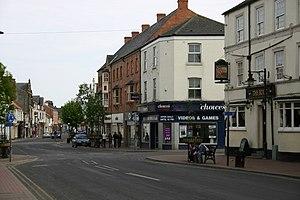
Driffield est une ville et une paroisse civile du Yorkshire de l'Est, en Angleterre. Au moment du recensement de 2001, la paroisse comptait 11 477 habitants.